Michael Tippett (businessman)

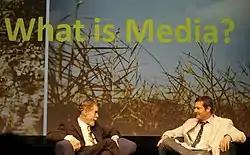
Michael Tippett interviewing Eric McCluhan, Vancouver BC 2008

He was the founder of NowPublic which was a user-generated social news website. In 2009 the site was nominated for an Emmy in Advanced Technology. In August 2009 NowPublic was acquired by billionaire Phillip Anschutz for a reported 25 million dollars. In 2009, Tippett was recognized by the British Columbia New Media Association with an award for visionary leadership.